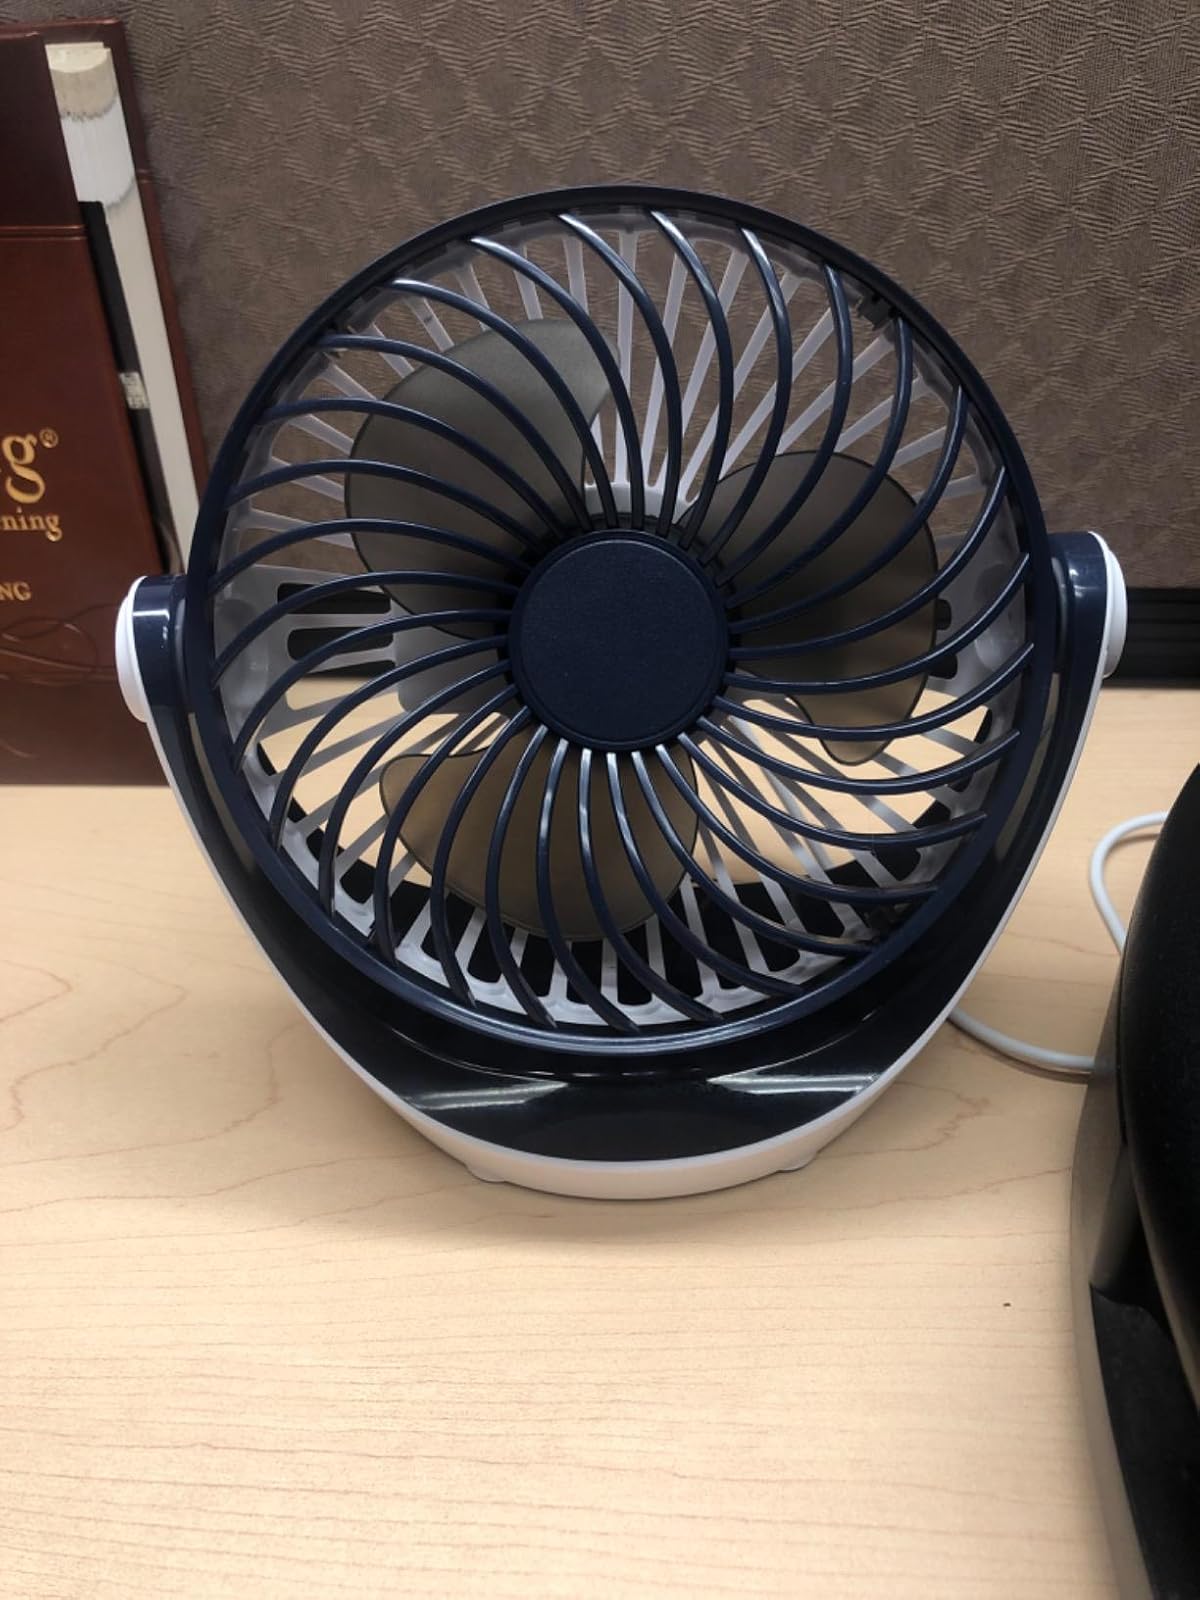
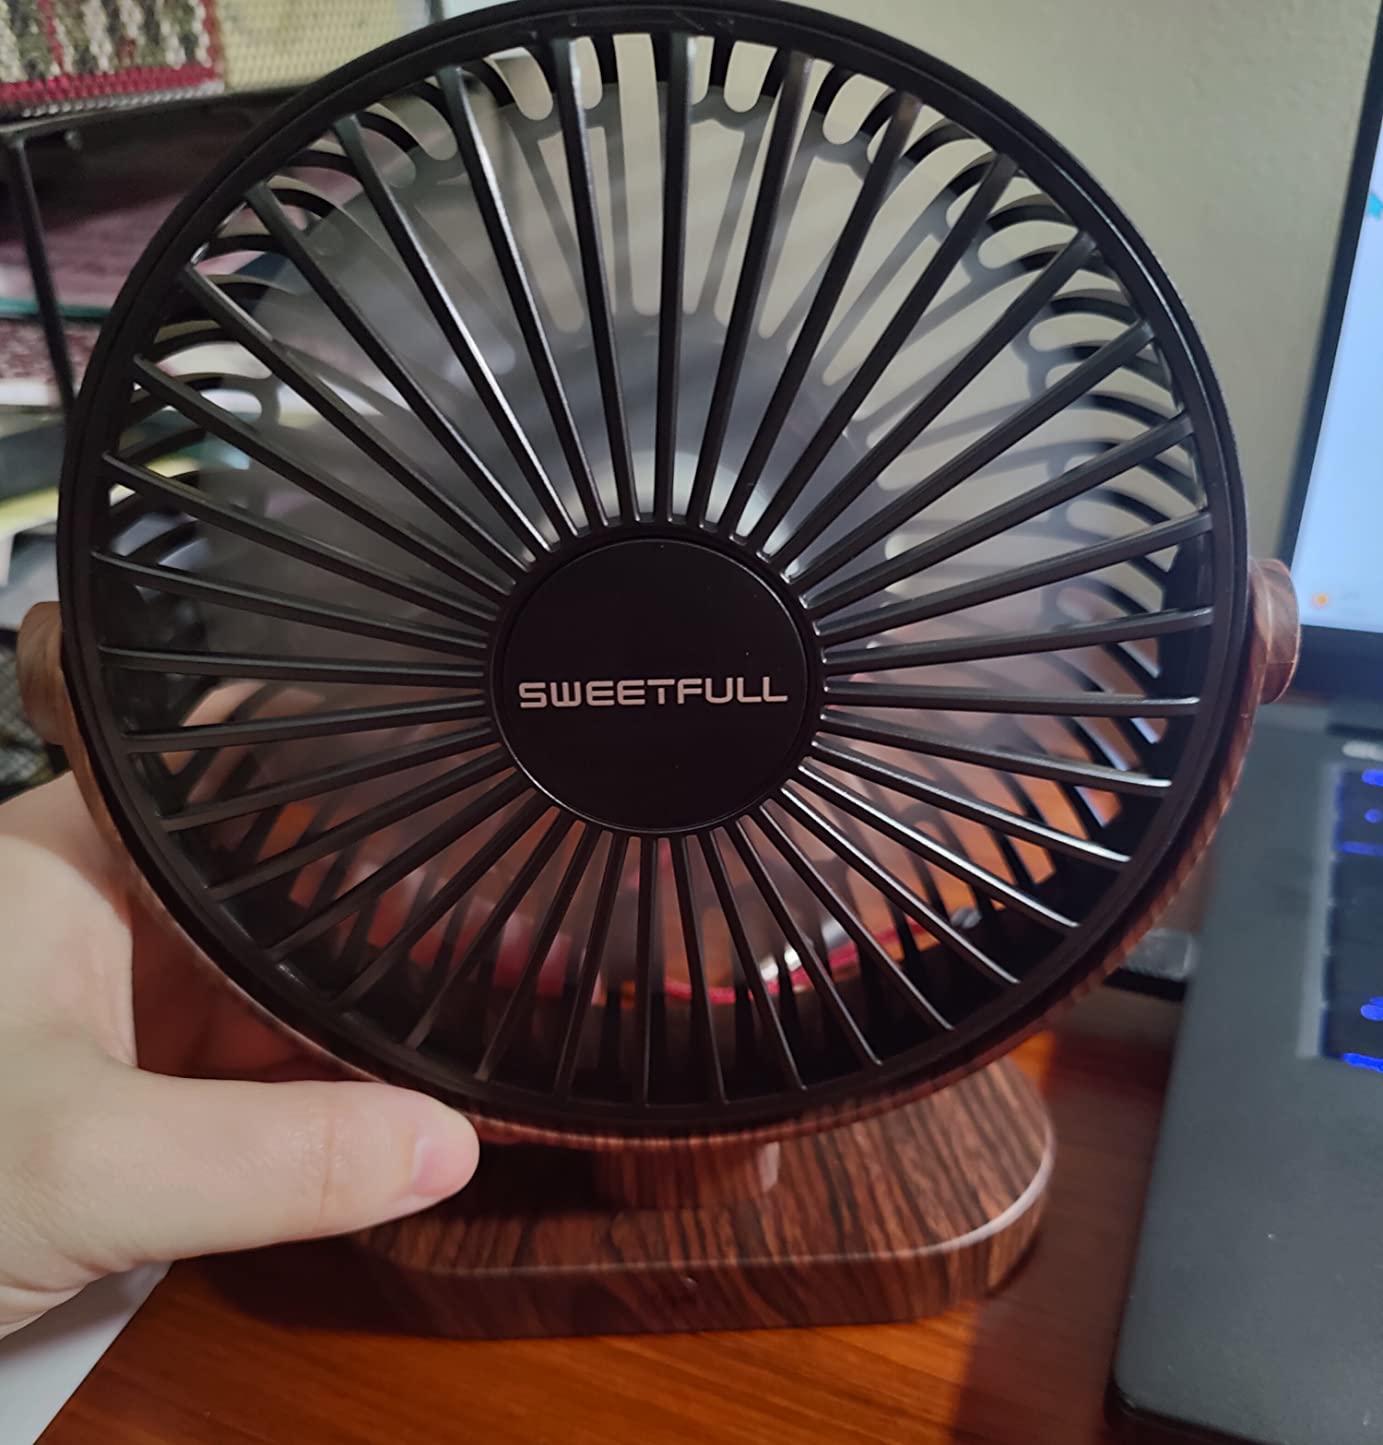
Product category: fan
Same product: no